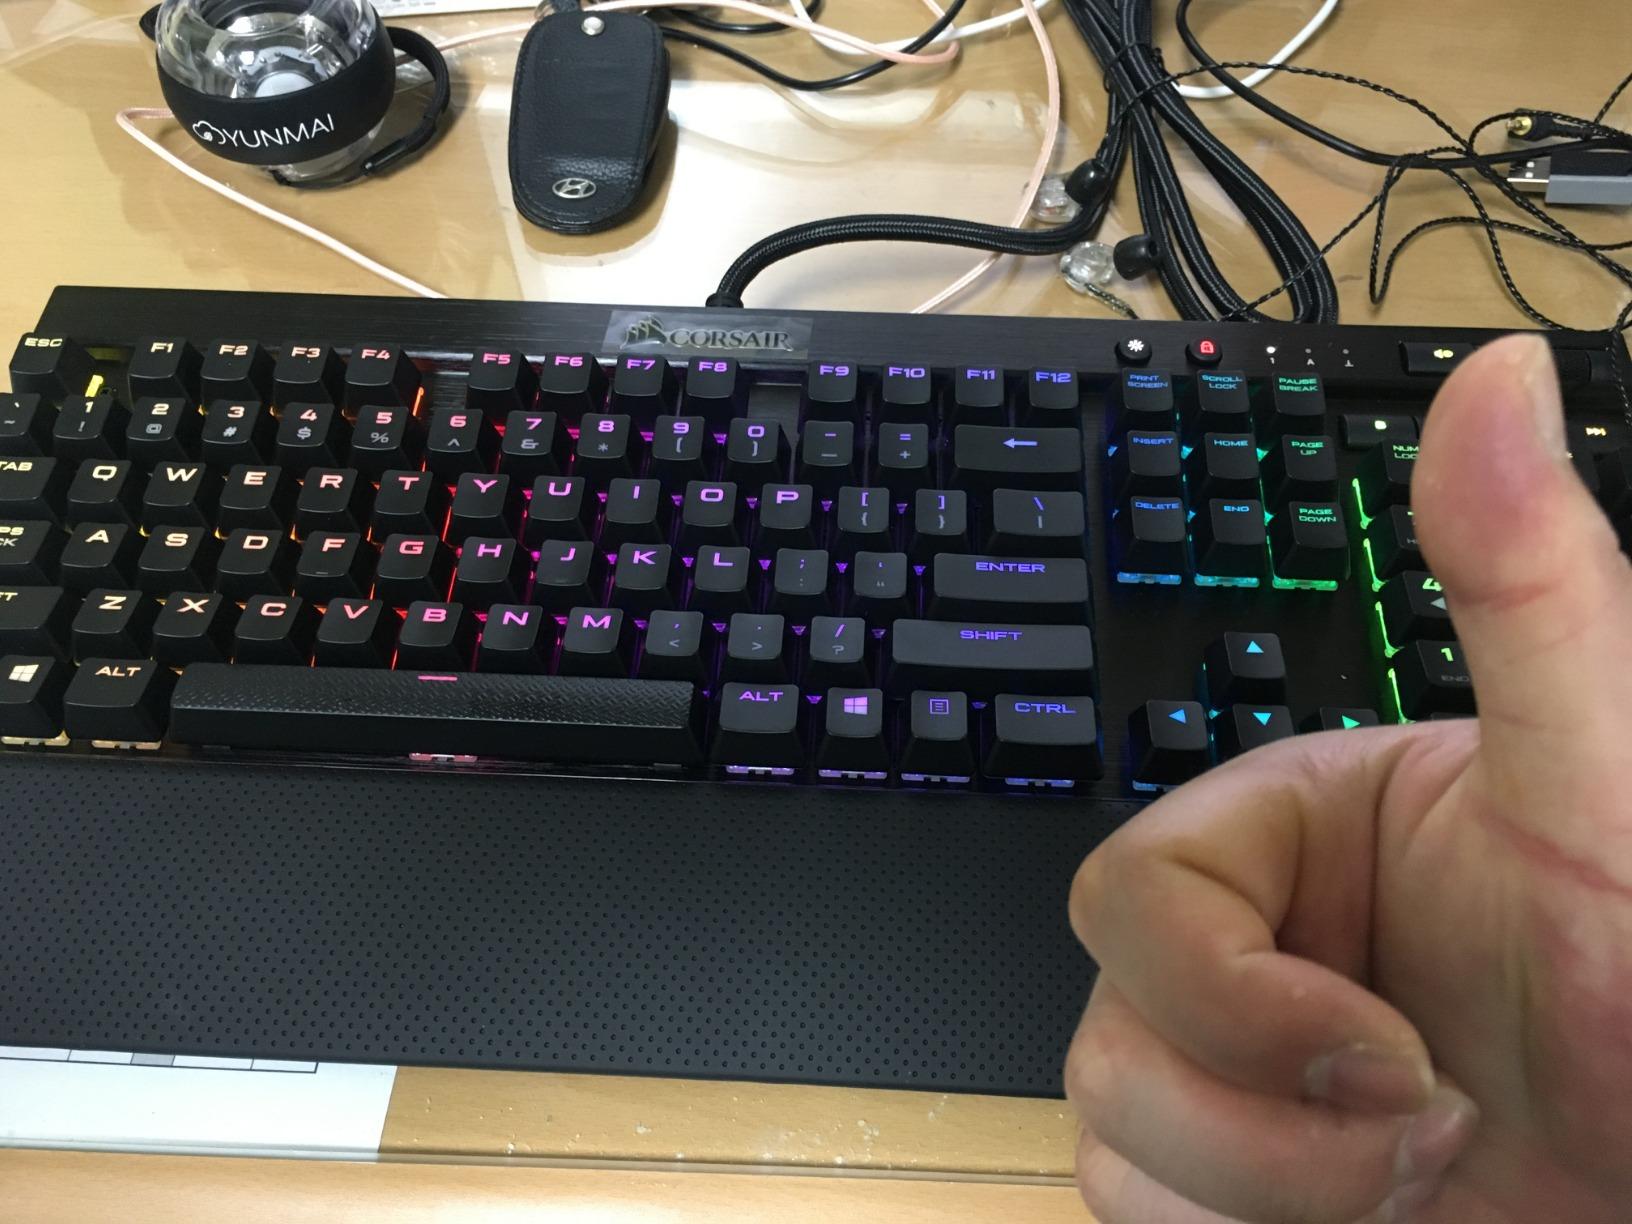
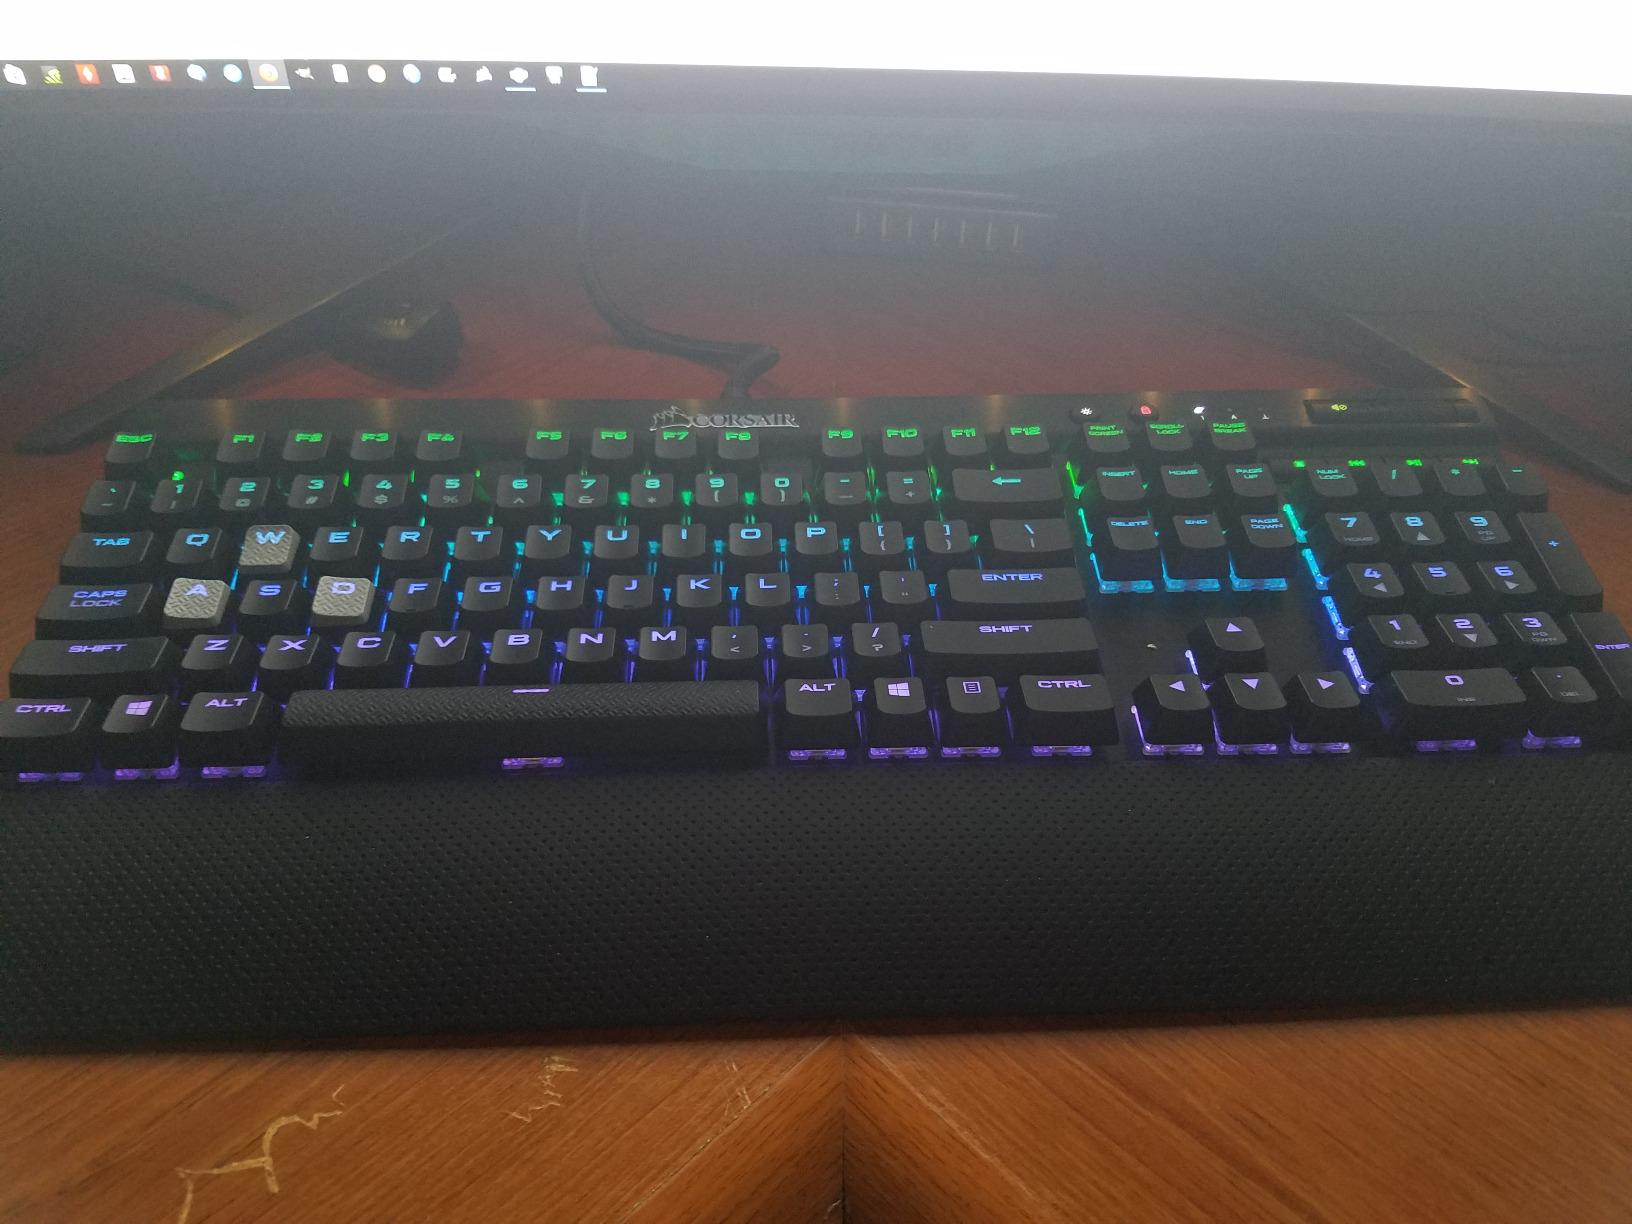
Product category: keyboard
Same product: yes